Consumer behaviour

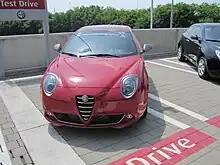
Facilitating a 'test-drive' can encourage consumers to speed up adoption rates.

If a consumer perceives a purchase to be risky, they will engage in strategies to reduce the perceived risk until it is within their tolerance levels or, if they are unable to do so, withdraw from the purchase. Thus, the consumer's perceptions of risk drive information search activities.